Zion Canyon

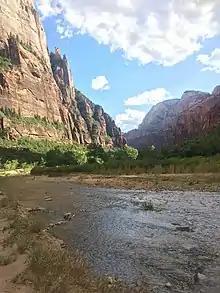
A side view of the canyon

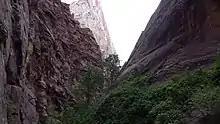
The Zion Narrows

The beginning of the canyon is usually delineated as the Temple of Sinawava, a vertical-walled natural amphitheater nearly deep. The canyon begins much further upstream, however, and runs southward about through the Narrows to reach the Temple, where a seasonal tributary of the North Fork plunges over a tall waterfall during spring runoff and after heavy rain. The gorge then runs southwest through the national park, approaching deep in places. While the canyon rim is dominated by desert, the canyon floor supports a forest and riparian zone watered by the North Fork Virgin River. The gorge then merges with Pine Creek Canyon as it winds out of the national park and past the community of Springdale, Utah. The canyon's end is where it meets the Virgin River; some northeast of Lake Mead, into which the river ultimately flows.